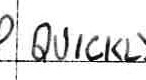
Label: quickly